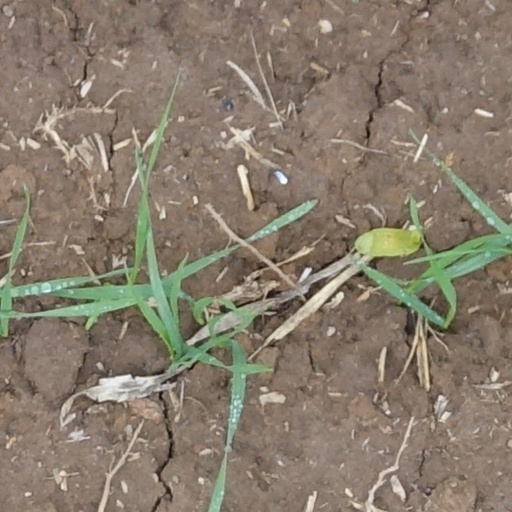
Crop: wheat